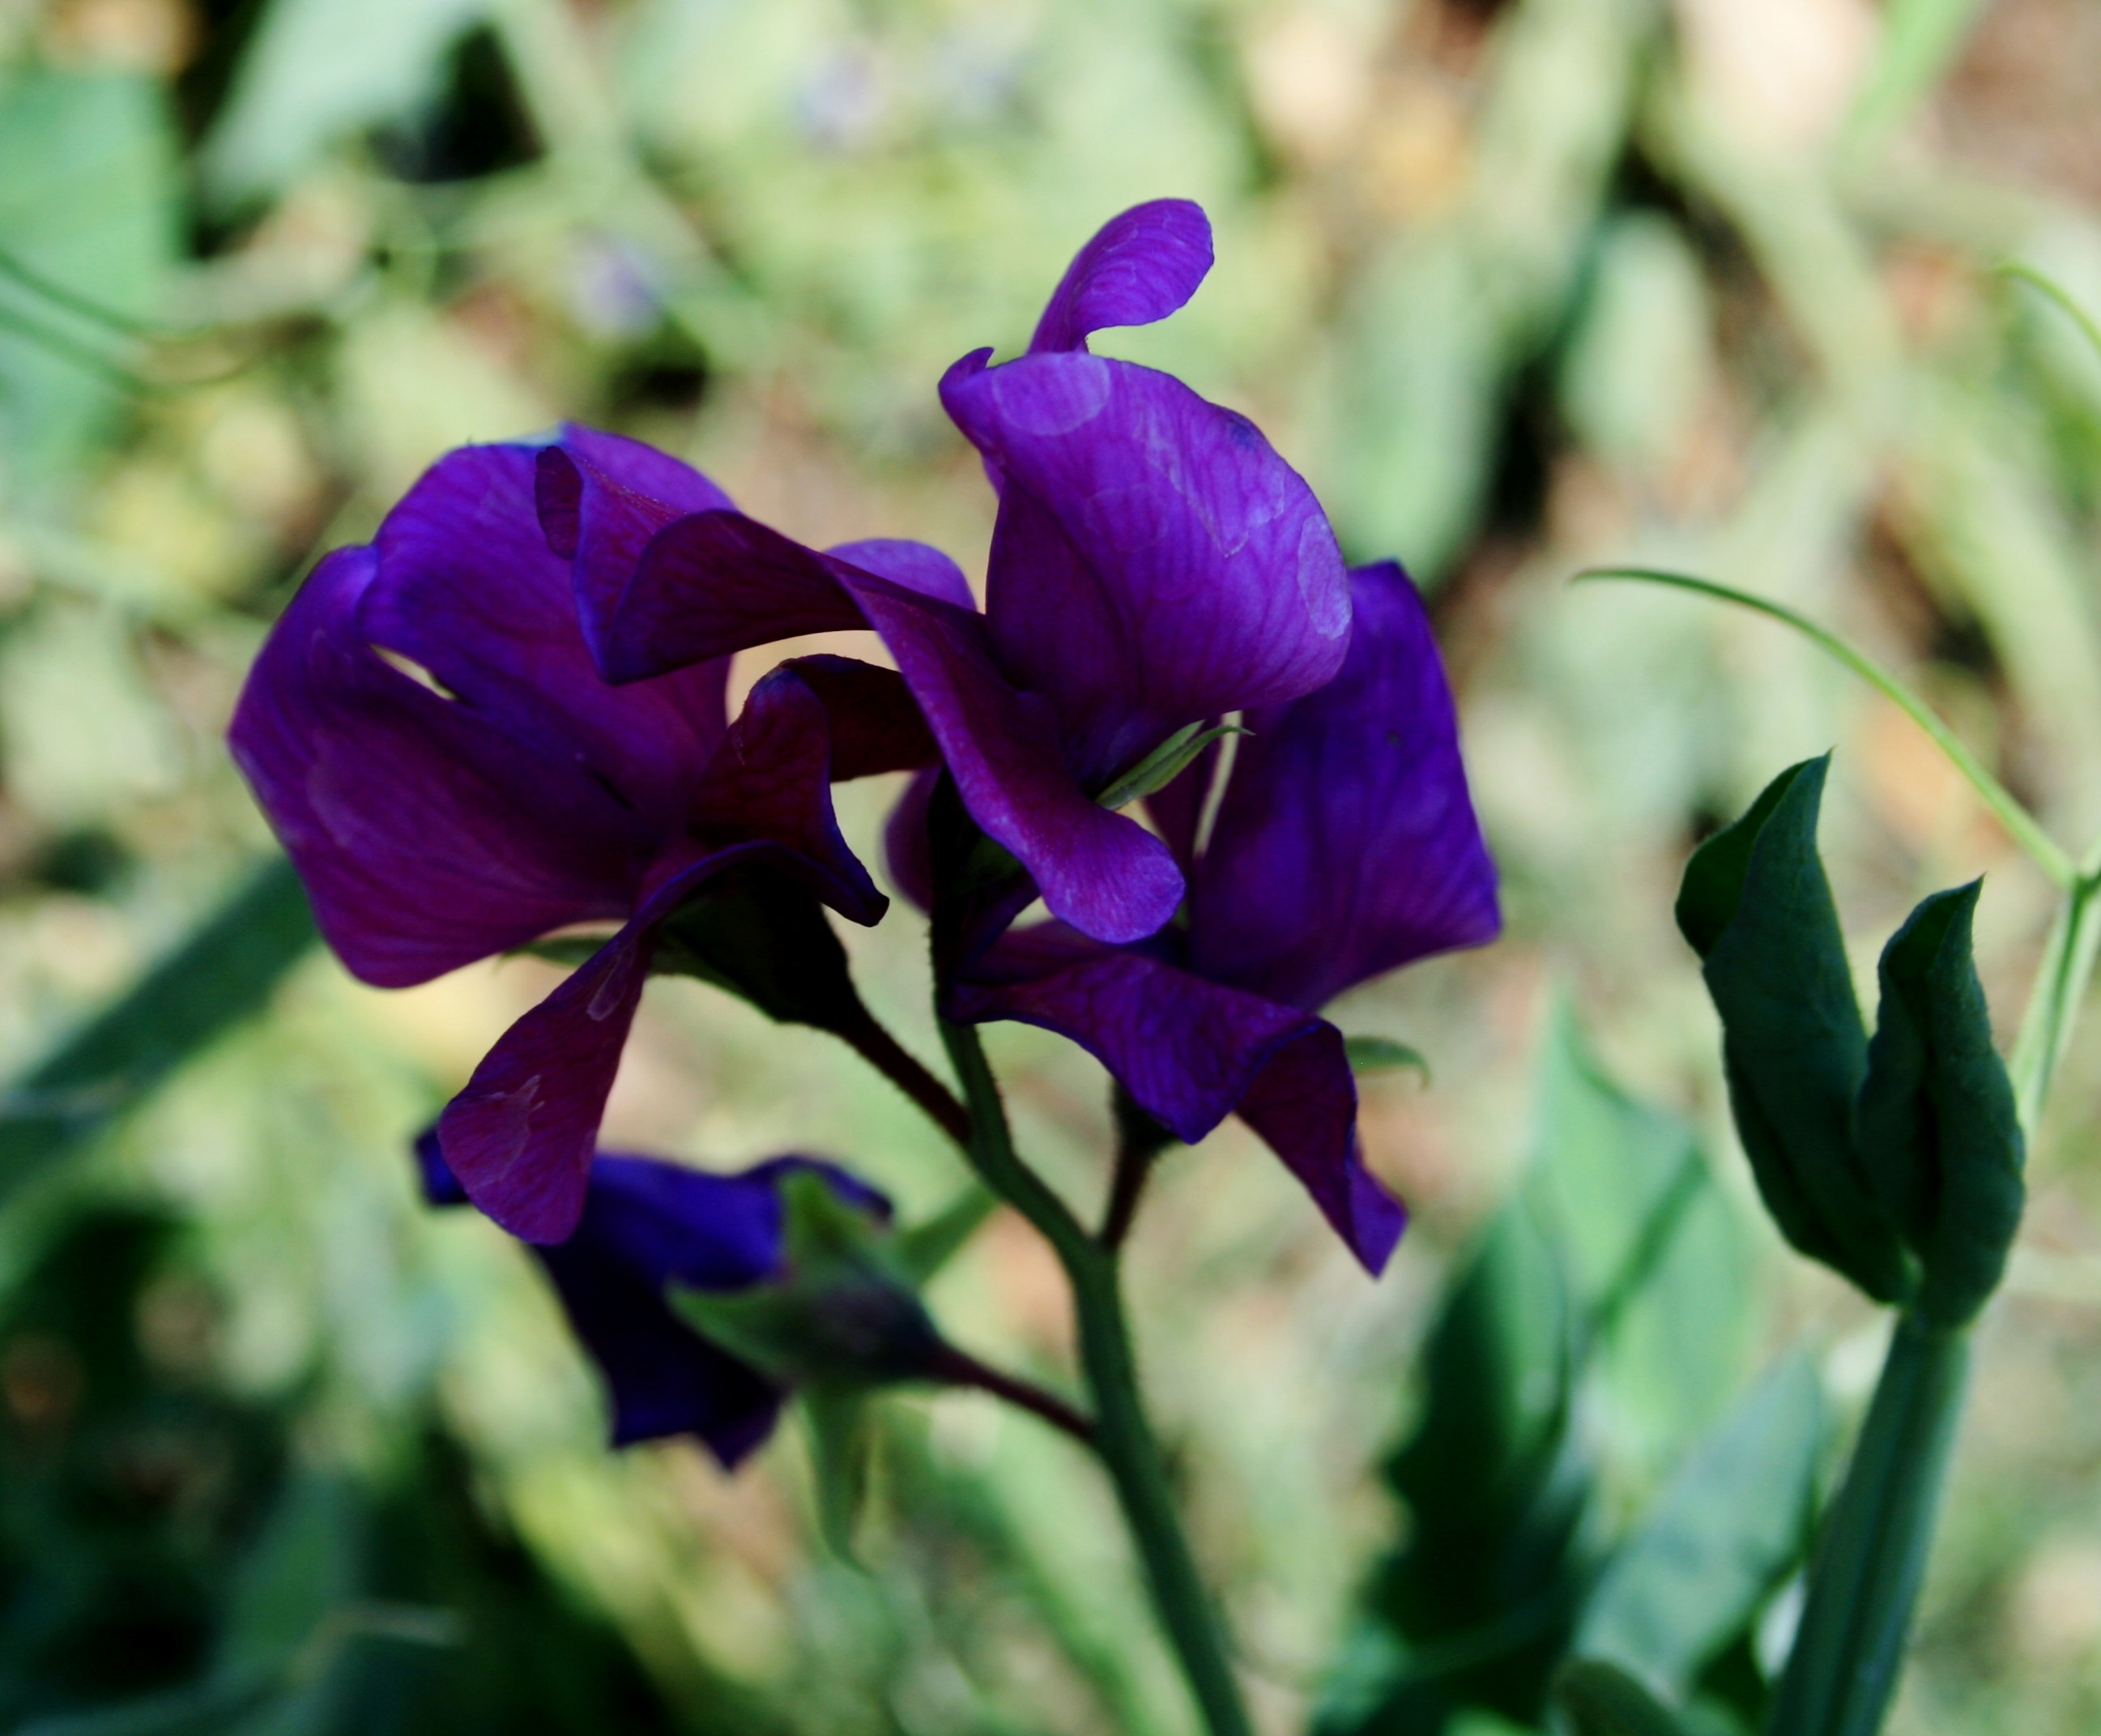
plant, flower, purple, petal, floral, botany, garden, flora, wildflower, pretty, delicate, intense, macro photography, flowering plant, sweet pea, dainty, bellflower family, land plant, violet family, everlasting sweet pea